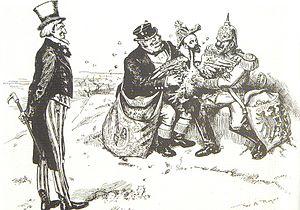
La crise vénézuélienne de 1902-1903 est un blocus naval imposé contre le Venezuela par la Grande-Bretagne, l'Allemagne et l'Italie de décembre 1902 à février 1903, après que le président Cipriano Castro a refusé de payer les dettes extérieures et les dommages subis par les citoyens européens lors des récentes guerres civiles vénézuéliennes. Castro espérait que la doctrine Monroe amènerait Washington à agir pour empêcher l'intervention militaire européenne. Cependant, à l'époque, le président américain Theodore Roosevelt et son département d'État considéraient que la doctrine ne s'appliquait qu'à l'invasion de territoire, ce qui n'était pas le cas du blocus. Avec des promesses européenne qu'aucune saisie de ce type ne se produirait, les États-Unis étaient officiellement neutres, ce qui a permis à l'action d'aller de l'avant sans objection. Le blocus a vu la petite marine vénézuélienne rapidement désarmée, mais Castro a refusé de céder, et a plutôt accepté en principe de soumettre certaines des demandes à l'arbitrage international, qu'il avait précédemment rejetées.